Château de Tournon

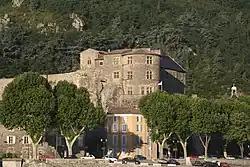
The castle in 2008

The Château de Tournon is a listed castle in Tournon-sur-Rhône, Ardèche, France. It was built in the 16th century. It has been listed as an official historical monument since July 1926.